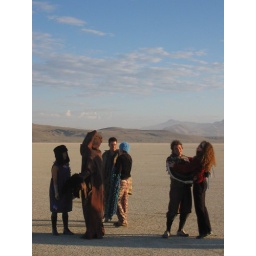
Watch as the the munchkin in the puffy dress tries to talk to the tree